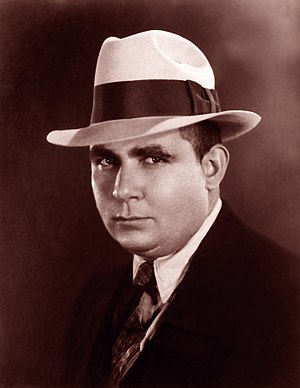
Robert E. Howard
Robert Ervin Howard var en amerikansk forfatter. Hans mest berømte figur — skabt i magasinet Weird Tales under Depressionen — er barbaren Conan.